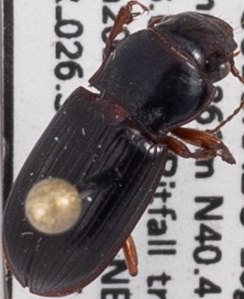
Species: Cratacanthus dubius
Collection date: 2022-06-15
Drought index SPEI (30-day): -0.528
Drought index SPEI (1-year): -2.09
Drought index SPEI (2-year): -2.09